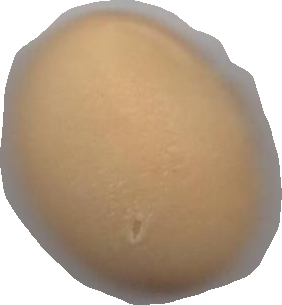
Variety: Grobogan